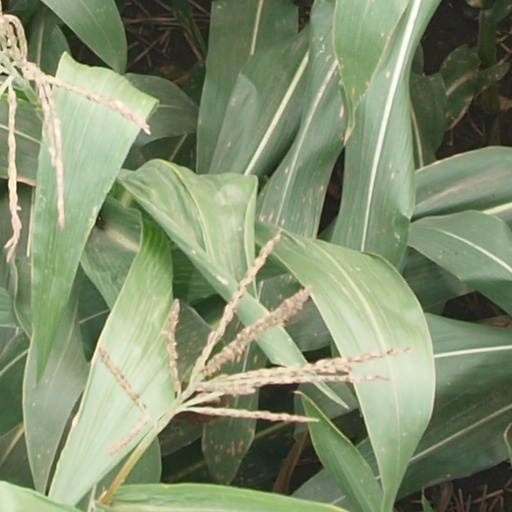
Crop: maize; corn